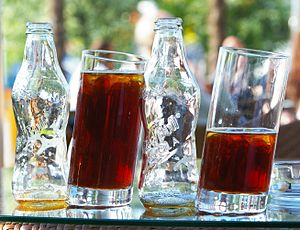
Red Bull Cola
Flasker med Red Bull Cola med colaen i skæve glas
Red Bull Cola er en cola, der siden 2008 er blevet fremstillet af Red Bull GmbH.